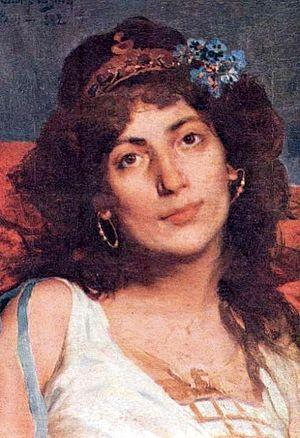
Une boucle d’oreille est un bijou ornant le pavillon de l’oreille, traditionnellement au niveau du lobe. Porté par paire, ce bijou est généralement considéré comme un accessoire féminin. Une vaste majorité des boucles d’oreille impose une perforation du pavillon auriculaire, mais il existe aujourd’hui des alternatives pour les oreilles non-percées.